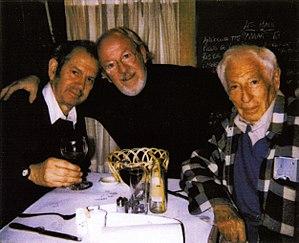
Ben Vautier, Pierre Olivier et André Verdet
Pierre Olivier est un peintre français.
André Verdet, né le 4 août 1913 à Nice et mort à Saint-Paul-de-Vence le 19 décembre 2004, est un poète, peintre, sculpteur et céramiste français.